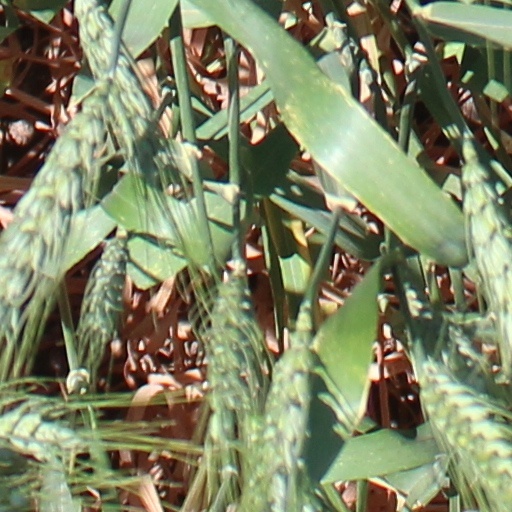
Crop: wheat